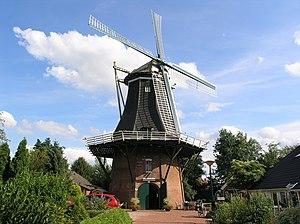
Cet article recense les moulins à vent de la province de Groningue, aux Pays-Bas.